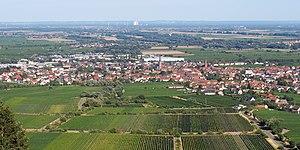
Edenkoben
Edenkoben est une ville allemande d'environ 7 000 habitants située dans l'arrondissement de la Route-du-Vin-du-Sud, dans le sud du Land de Rhénanie-Palatinat, en Allemagne, entre Landau in der Pfalz et Neustadt an der Weinstraße. Elle est le siège du district du même nom.